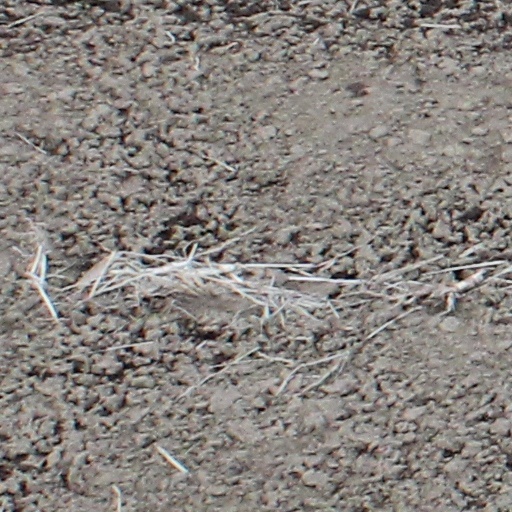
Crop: wheat